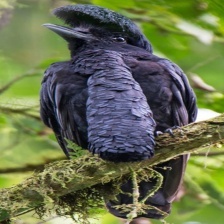
Species: UMBRELLA BIRD
Scientific name: CEPHALOPTERUS